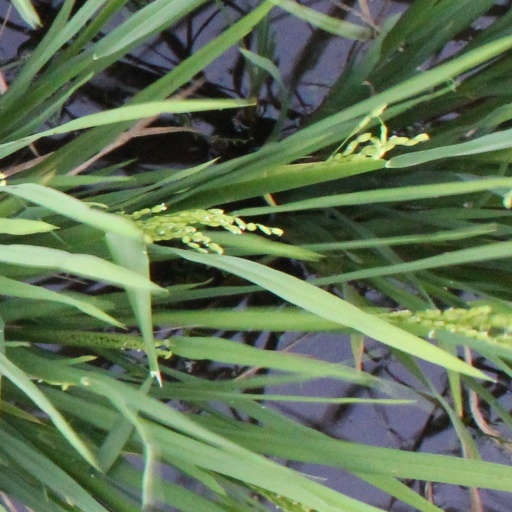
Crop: rice